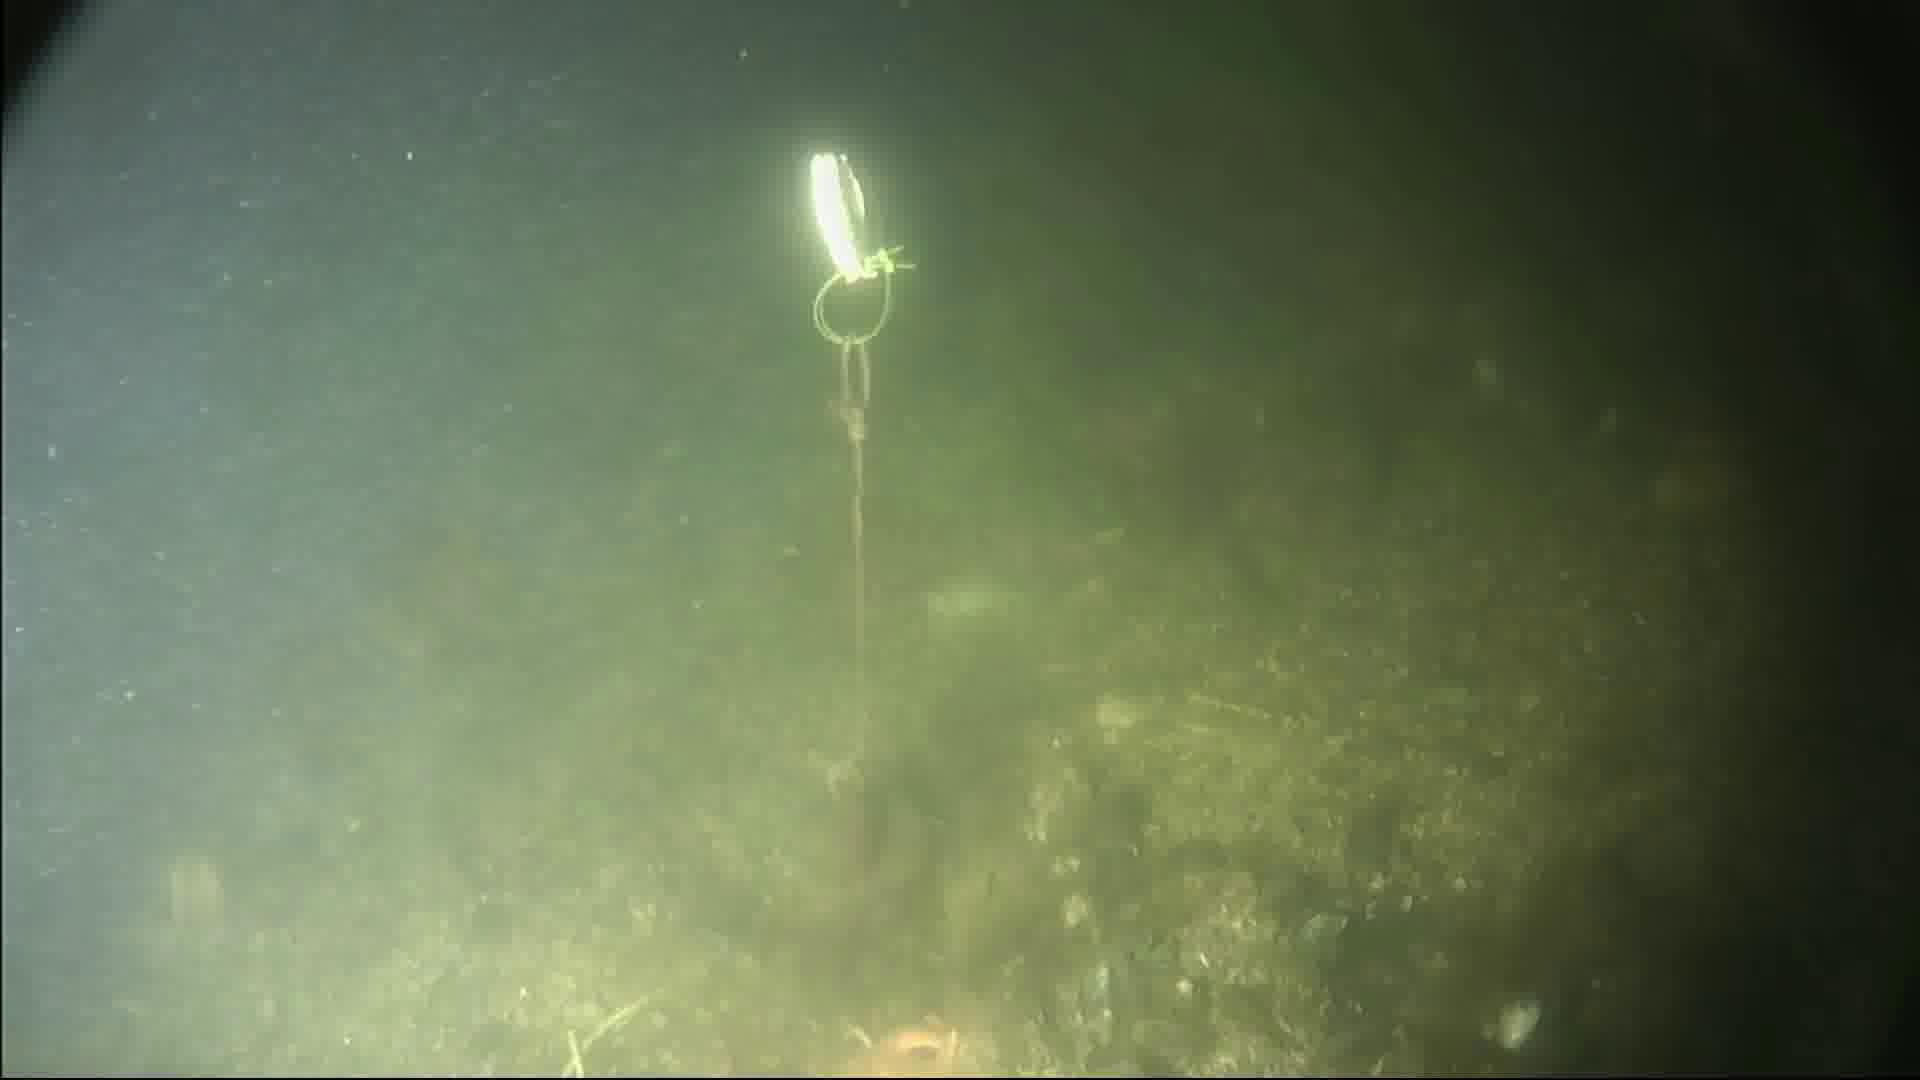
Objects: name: starfish
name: crab